List of birds of Bangladesh

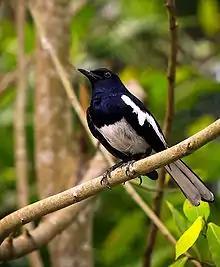
Oriental magpie-robin, "Copsychus saularis" (Bangla: "doel"), the national bird of Bangladesh

Falconidae is a family of diurnal birds of prey. They differ from hawks, eagles and kites in that they kill with their beaks instead of their talons.